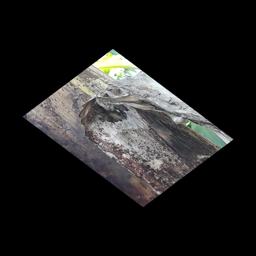
Label: PSEUDOSTEM WEEVIL